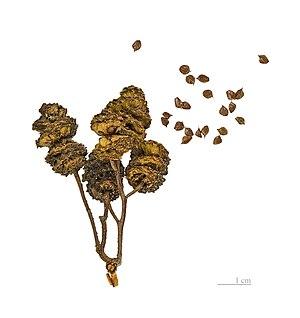
L’aulne glutineux, l’aulne noir, l’aulne poisseux, est un arbre feuillu de la famille des bétulacées, très présent dans la flore indigène de l'Europe. Il est parfois appelé vergne ou verne.